Barnet J. Segal

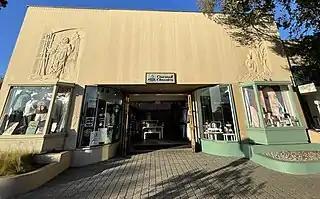
The once Bank of Carmel building.

The bank outgrew its old building, and in 1938, Segal was instrumental in the bank's move in 1939, to a new two-story concrete building for the Bank of Carmel, at the corner of Ocean Avenue and Dolores Street.